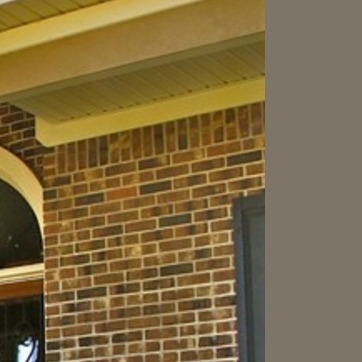
Material: brick